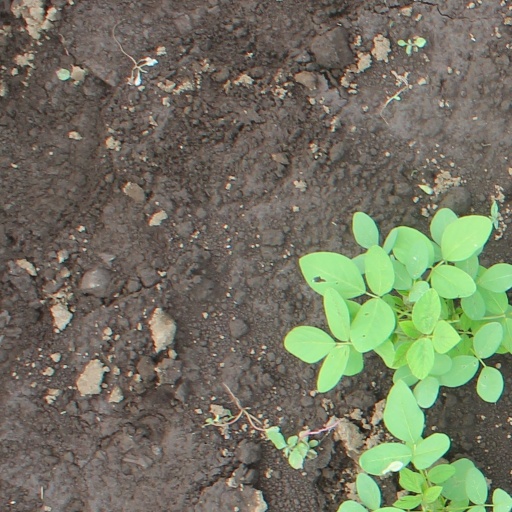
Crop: soybean